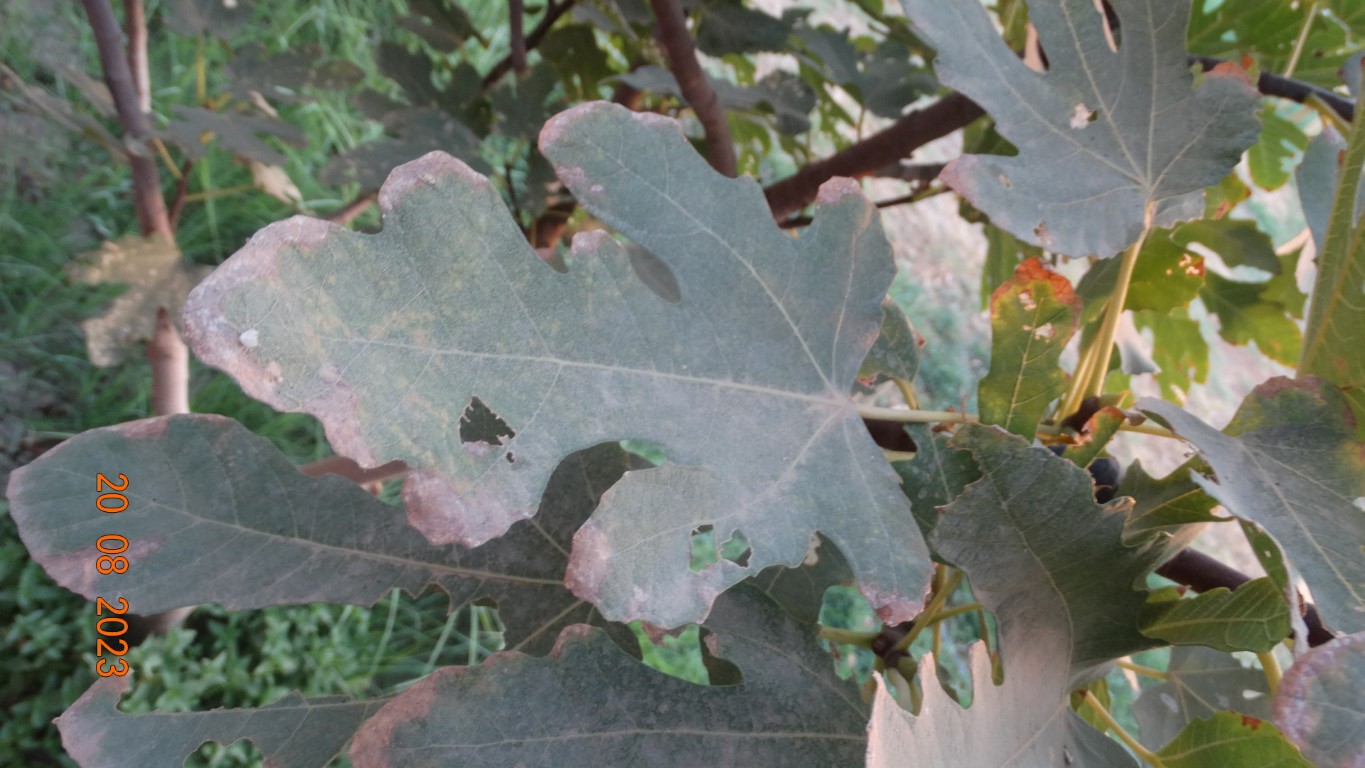
Label: infected